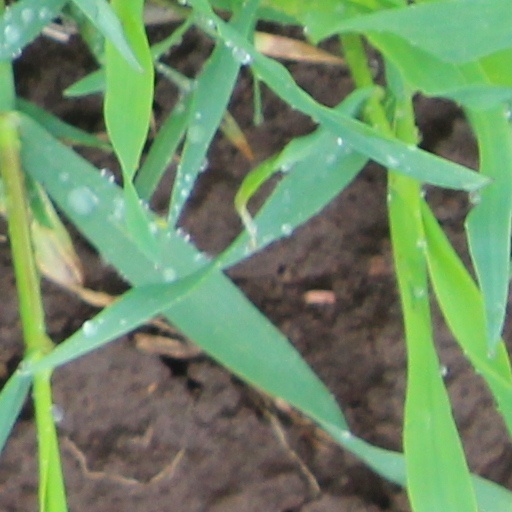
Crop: wheat